Osman Nuri Pasha (painter)

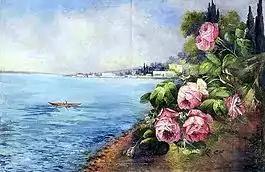
Roses with a View of Istanbul

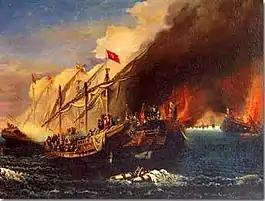
The Battle of Preveza

Osman Nuri Pasha (Istanbul - 1906, Istanbul) was a Turkish painter and military officer.